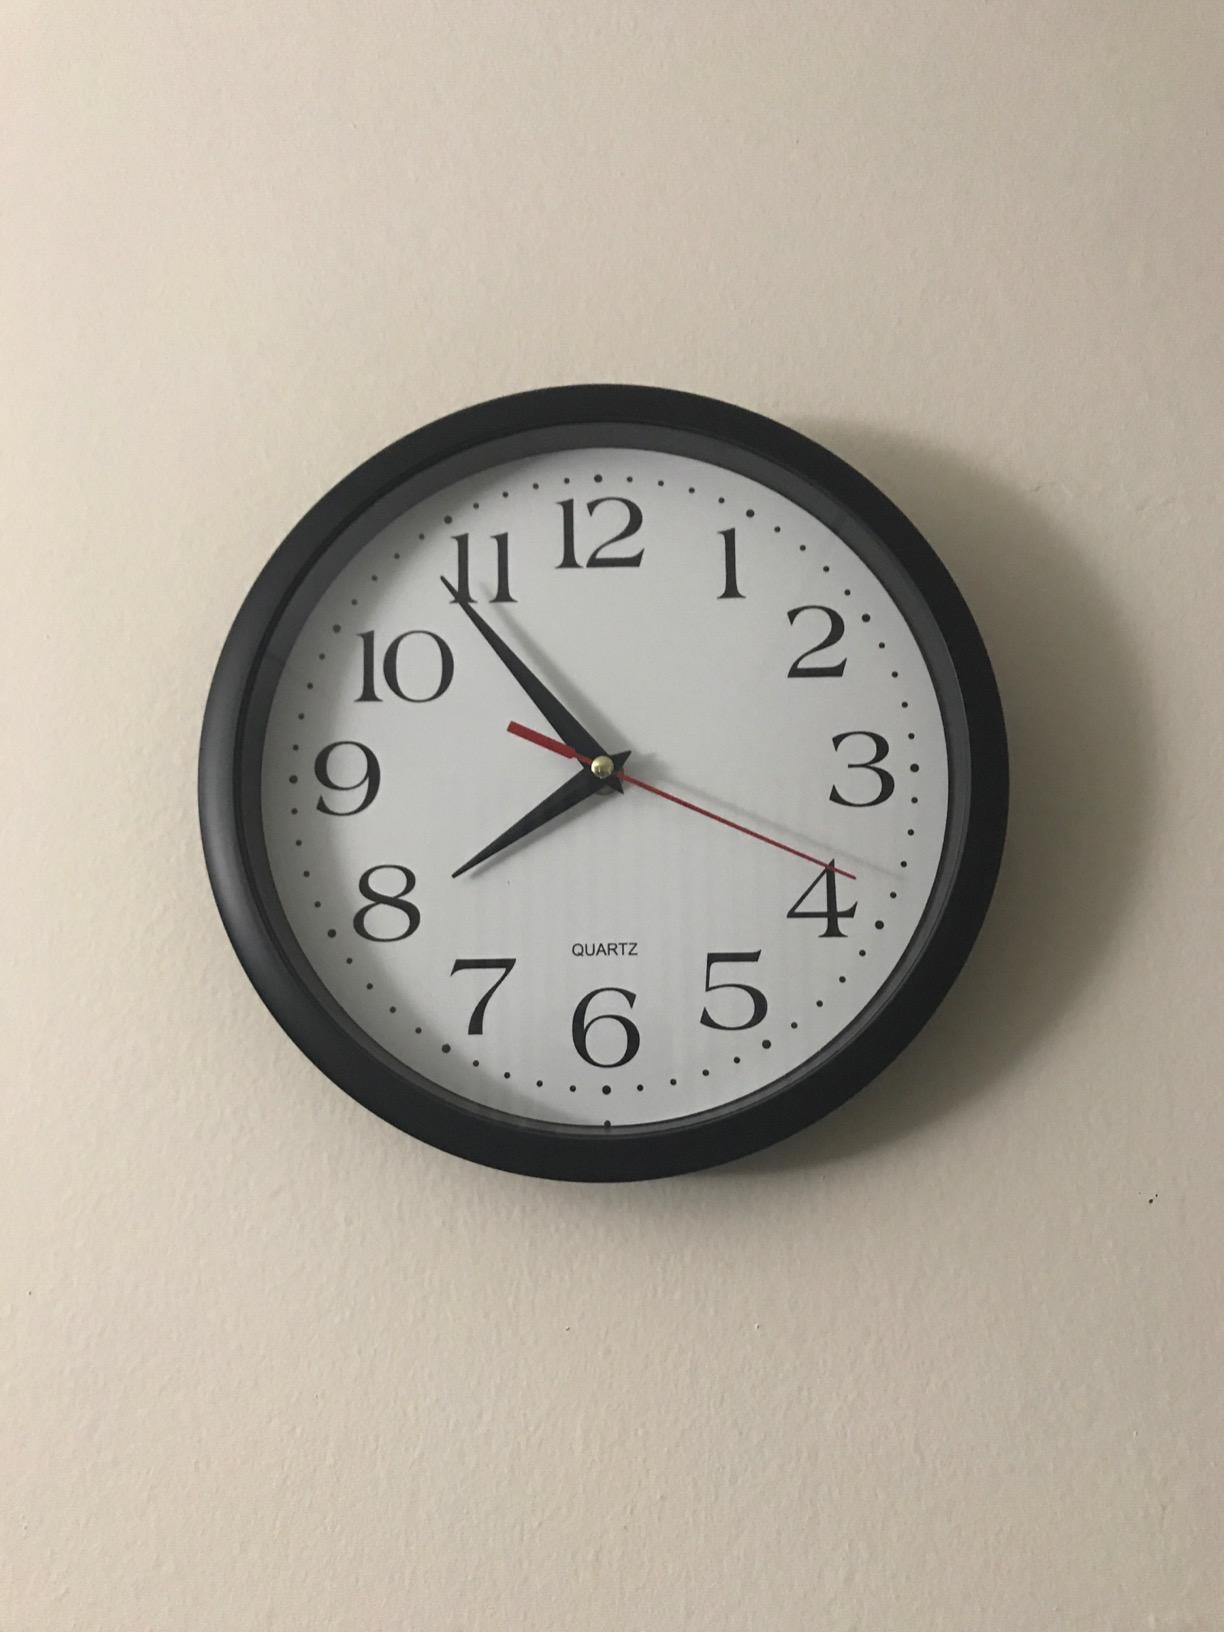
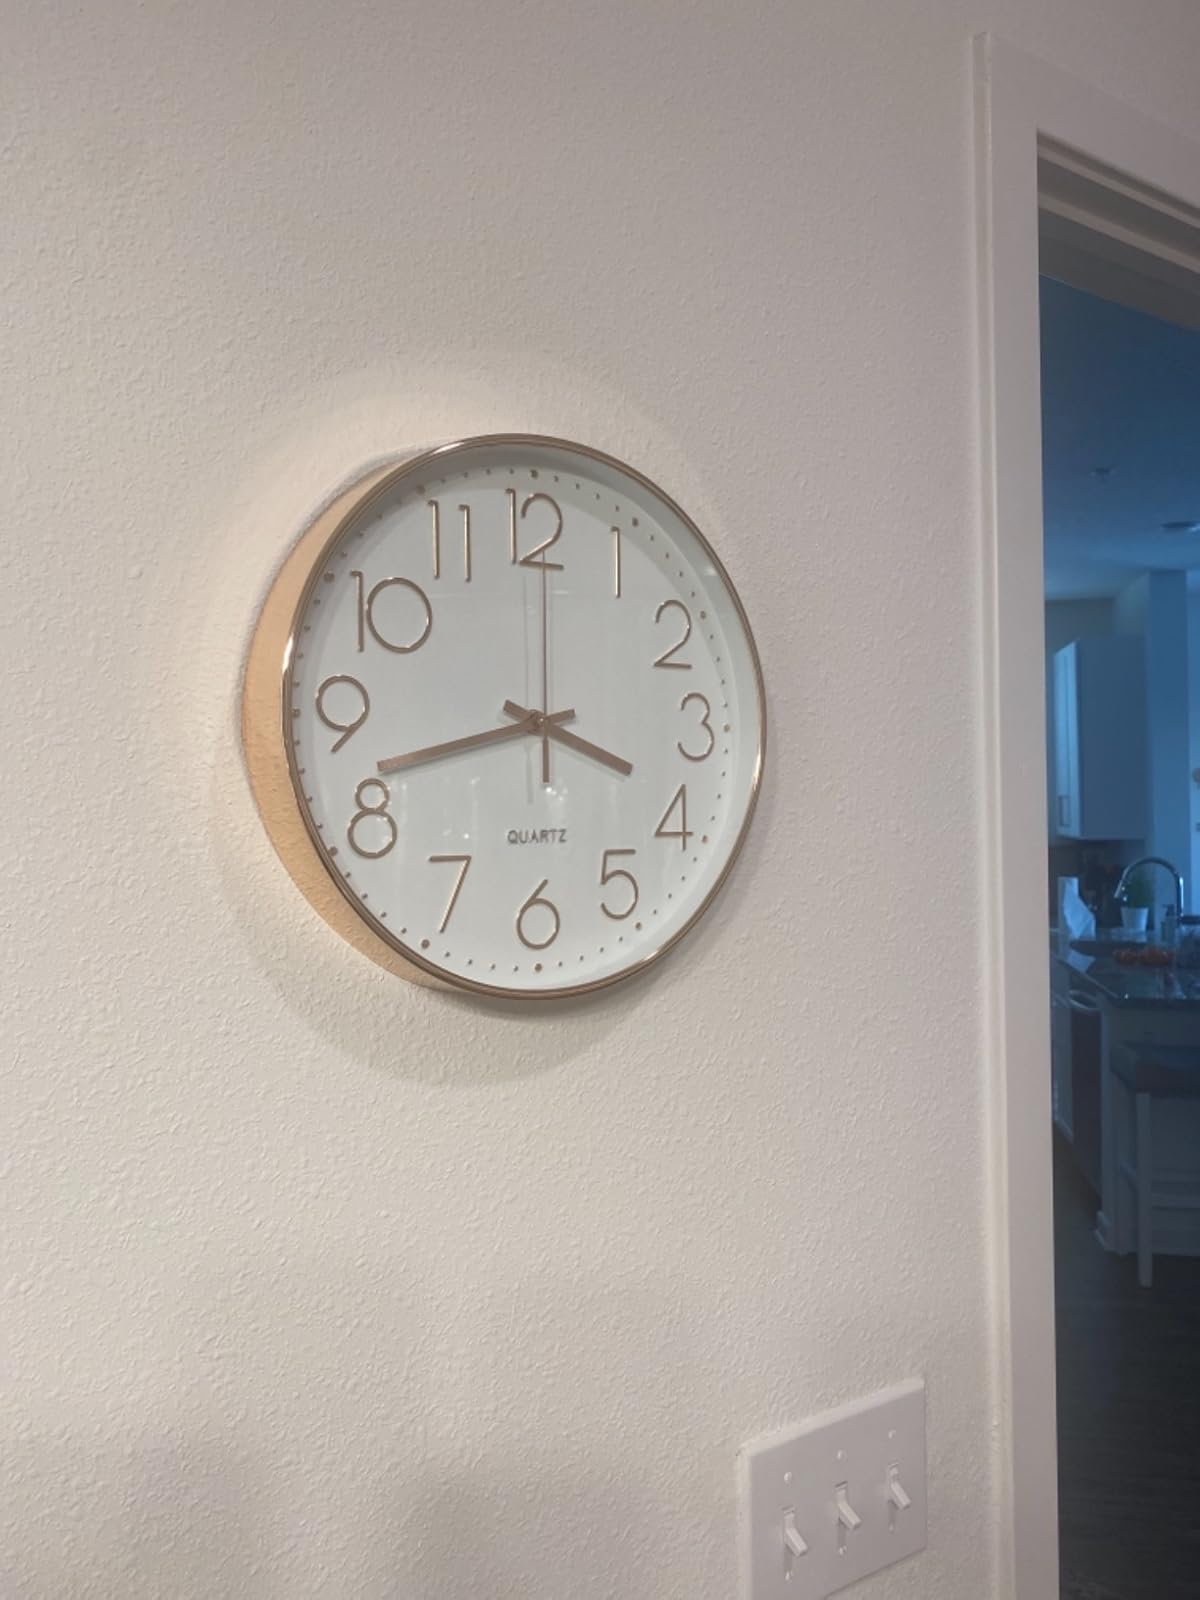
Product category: clock
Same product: no